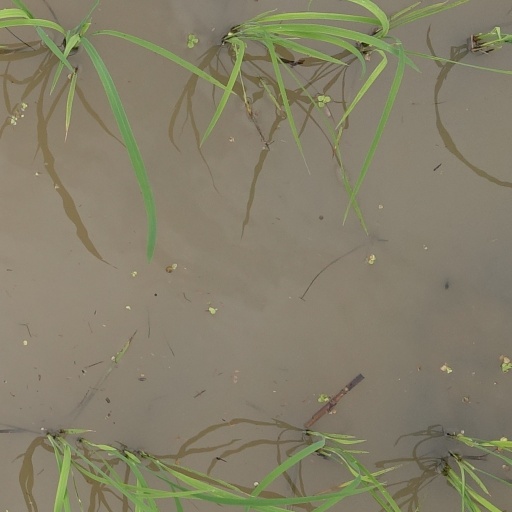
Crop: rice